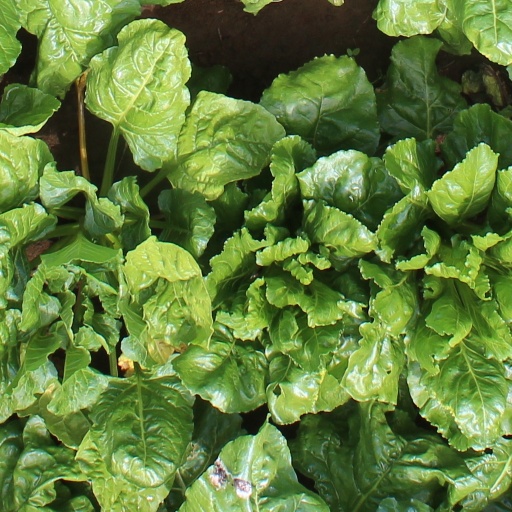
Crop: sugar beet